Orchomenus (Arcadia)

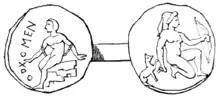
Coin from Orchomenus

Many monuments were revealed during the excavations and can be admired today including the theatre, the remains of the ancient agora, the city walls and the temple of Artemis Mesopolitis. Other monuments identified during the excavations are a Bouleuterion, a prehistoric tomb and a bridge of the Archaic Period.